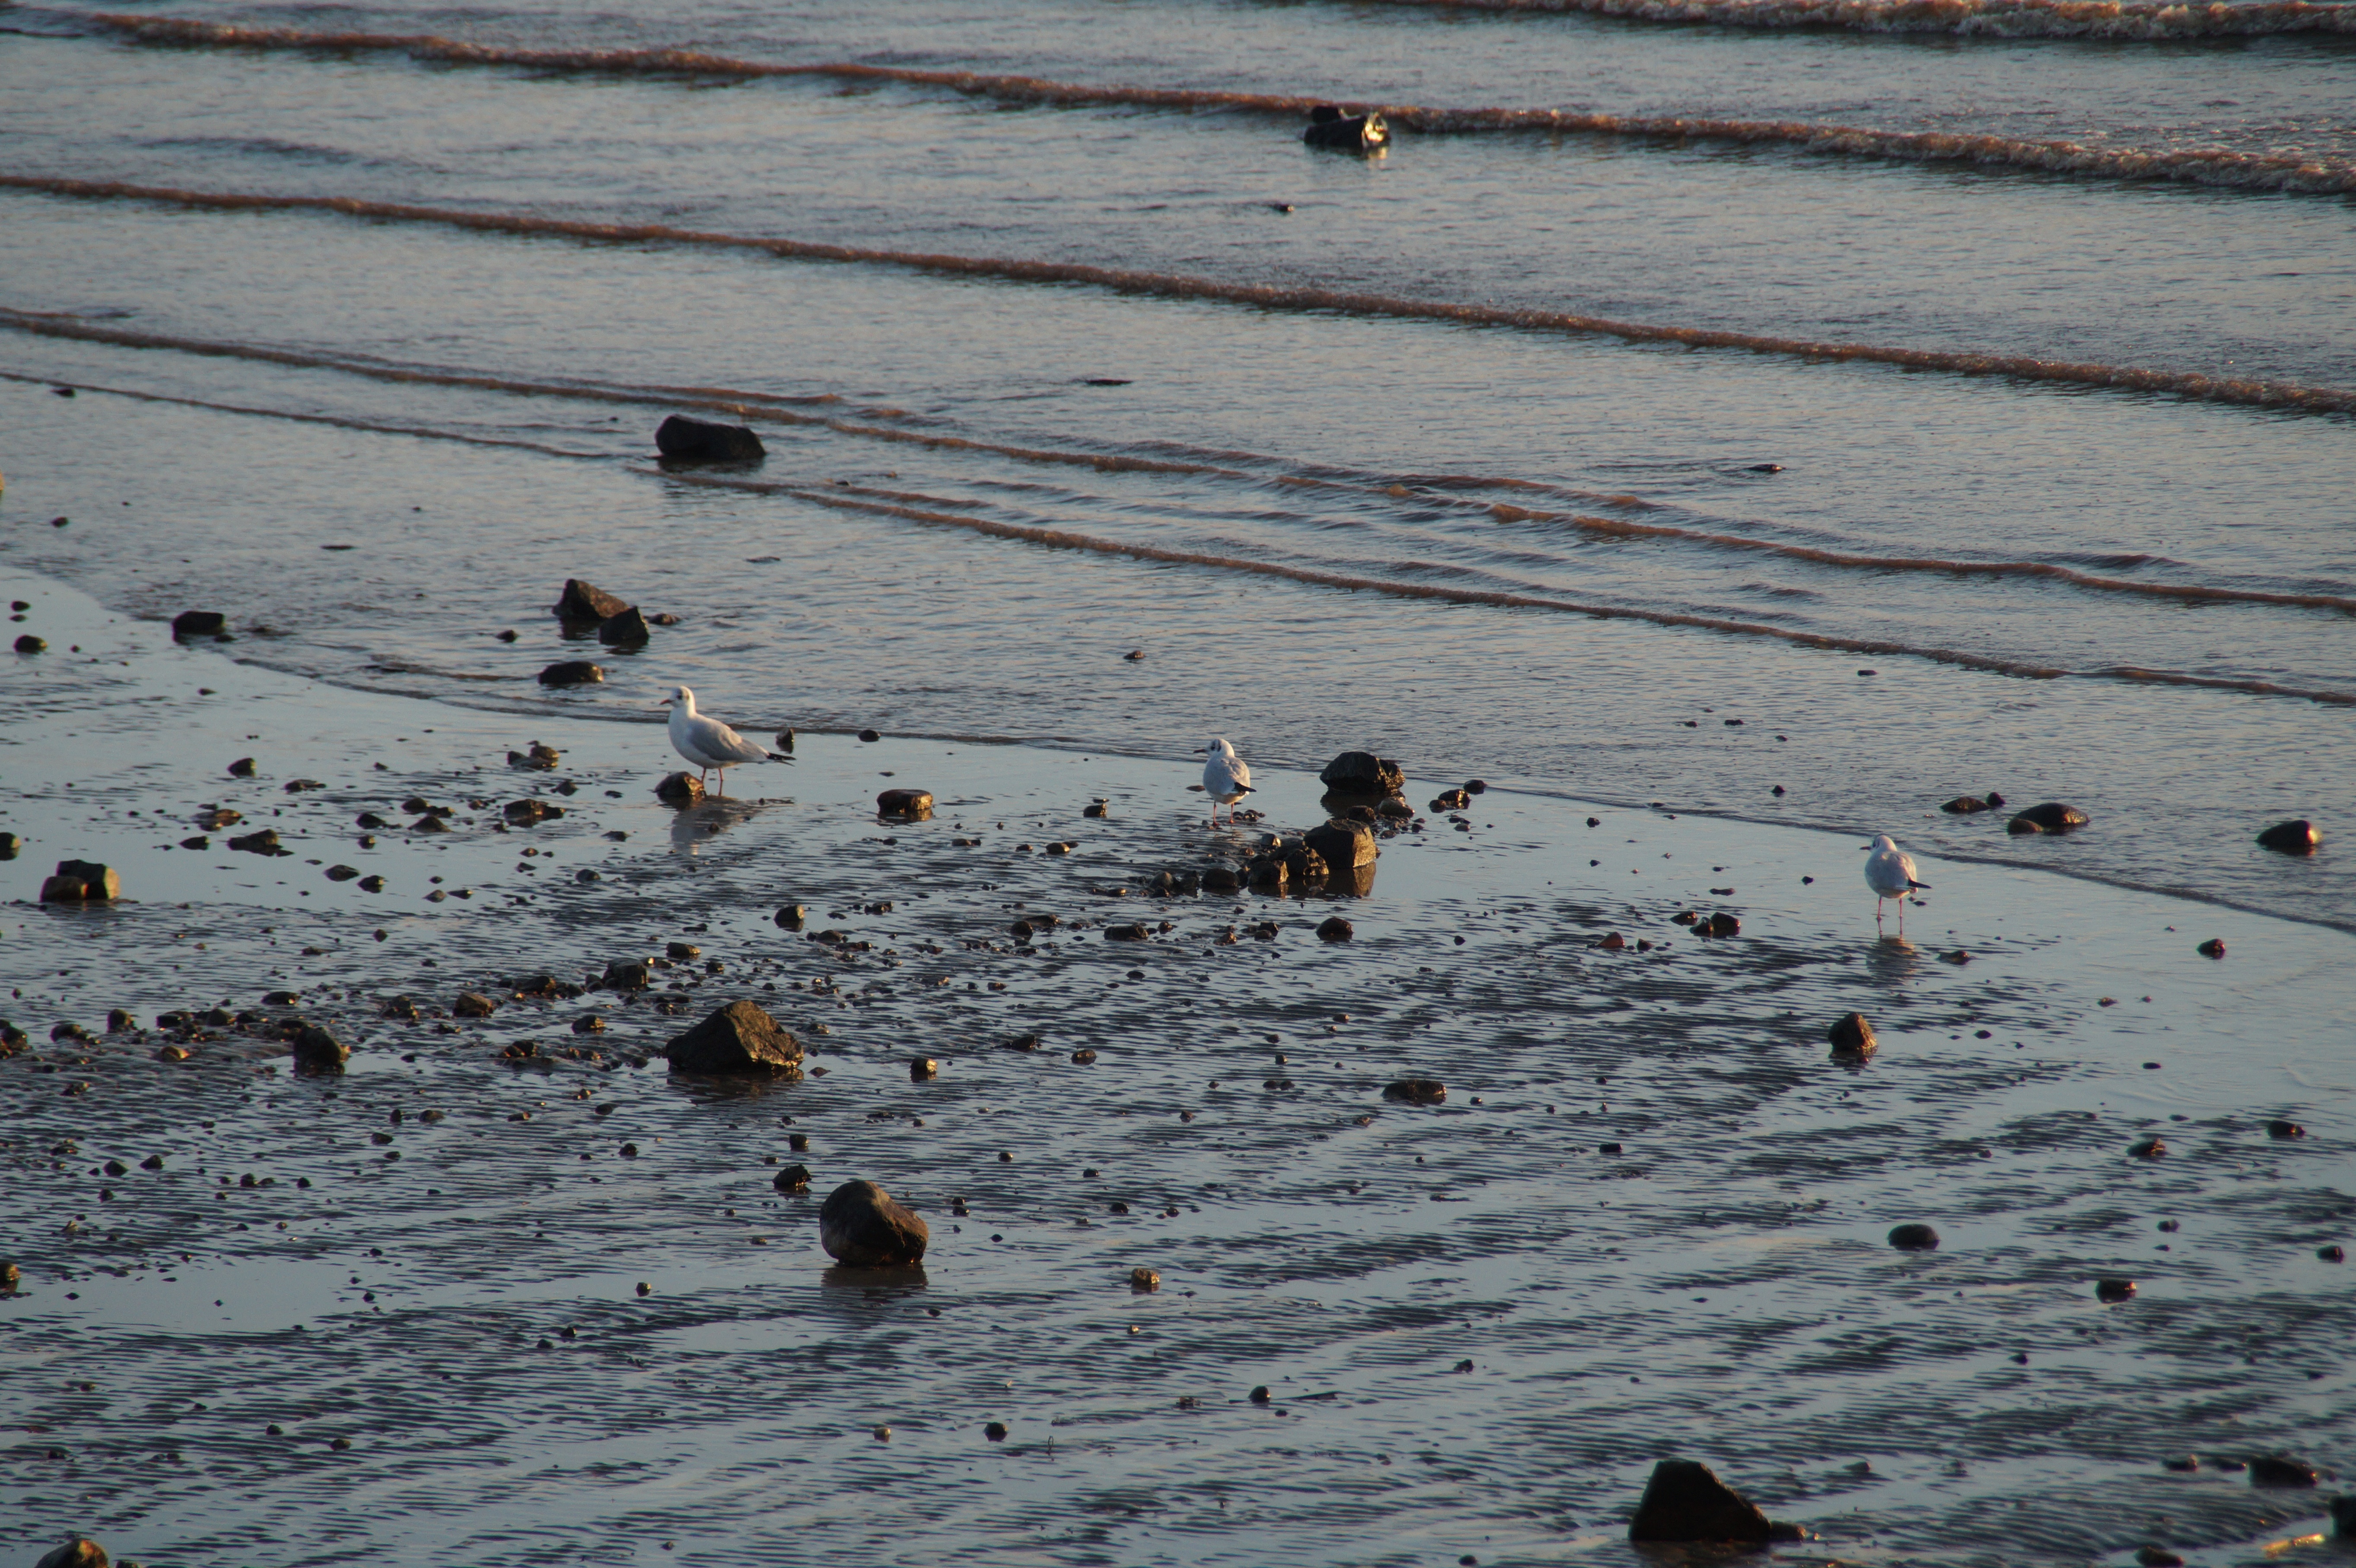
sea, snow, winter, bird, wildlife, duck, waterfowl, water bird, mudflat, animal migration, ducks geese and swans